Tadeusz Czesław Malinowski

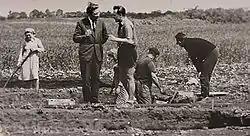
On an excavation, 1980

Malinowski was vice-president of the Trade Union of Workers of Culture and Arts in Poznań from 1970 to 1973. With his brother, Andrzej, he published the book "Wspomnienia z obozów: Majdanek-Oświęcim-Ravensbrück-Neu Rohlau-Zwodau" (2008) on the diaries of their mother, who survived several Nazi concentration camps during World War II. He was featured in the documentary film "Resettlement" by Filip Antoni Malinowski in 2012.